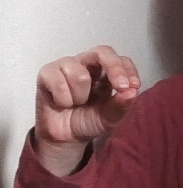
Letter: gaaf